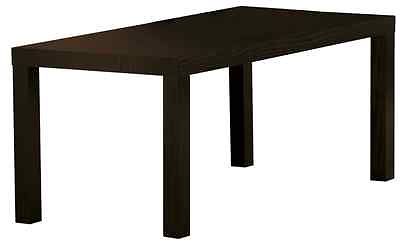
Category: table